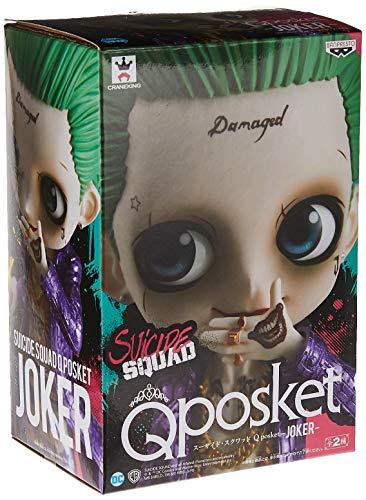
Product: Banpresto BP35750 Suicide Squad Q Posket-Joker-(B: Special Color Ver), Multicolor
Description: Great Condition.
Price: $17.73
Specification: ProductDimensions:4x4x5.5inches|ItemWeight:5.9ounces|ShippingWeight:5.9ounces(Viewshippingratesandpolicies)|ASIN:B07JMHK2P5|Itemmodelnumber:BP35750|Manufacturerrecommendedage:15months-5years